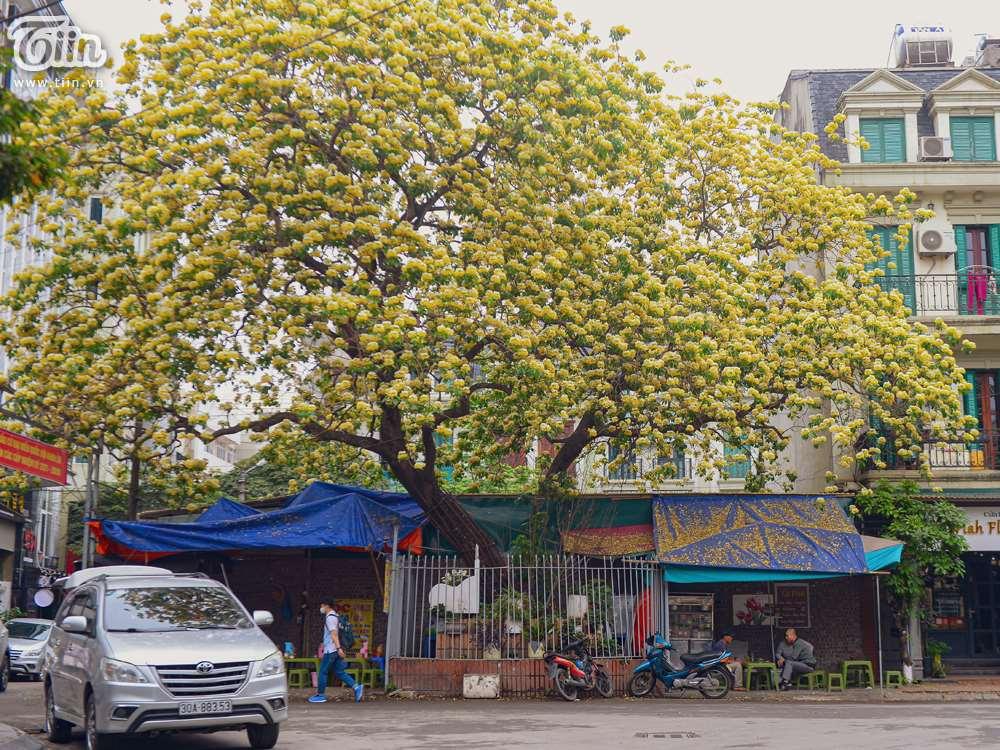
có một chiếc ô tô đang di chuyển ở dưới một cái cây có hoa màu vàng